David Trone

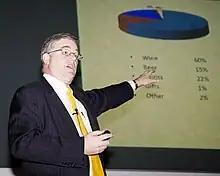
Trone speaks at a Total Wine & More company meeting, 2009

Having seen the potential of the beer sales at his mother's store, Trone began his career by founding the beer-only retailer Beer World in Pennsylvania in 1984, during his second semester of graduate school. Months before graduating from Wharton, in 1985, Trone expanded into the Pittsburgh metropolitan area. Over time, he opened additional stores, called Beer and Pop Warehouse and, later, Beer World, which were owned by friends and family members because Pennsylvania state law prohibited individuals from owning more than one beer retail outlet.